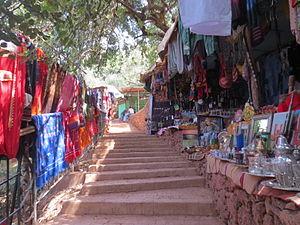
Ouzoud Falls
Les cascades d'Ouzoud sont des chutes d'eau d'environ 110 m de haut, sur trois paliers, sur un site géologique pittoresque de l'oued Ouzoud, à 1060 m d'altitude du massif de l'Atlas, entre le Moyen Atlas et le Haut Atlas, au Maroc. Ce vaste site est un important lieu touristique marocain, à 30 km d'Azilal, 120 km de Béni Mellal, et 150 km au nord-est de Marrakech.